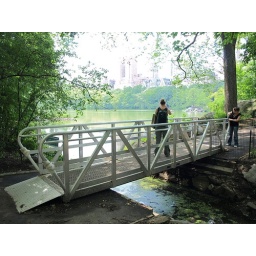
Rustic wooden pedestrian bridge crosses the Gill, a stream that bisects the Ramble and trickles beneath the Gill Bridge into the Lake.